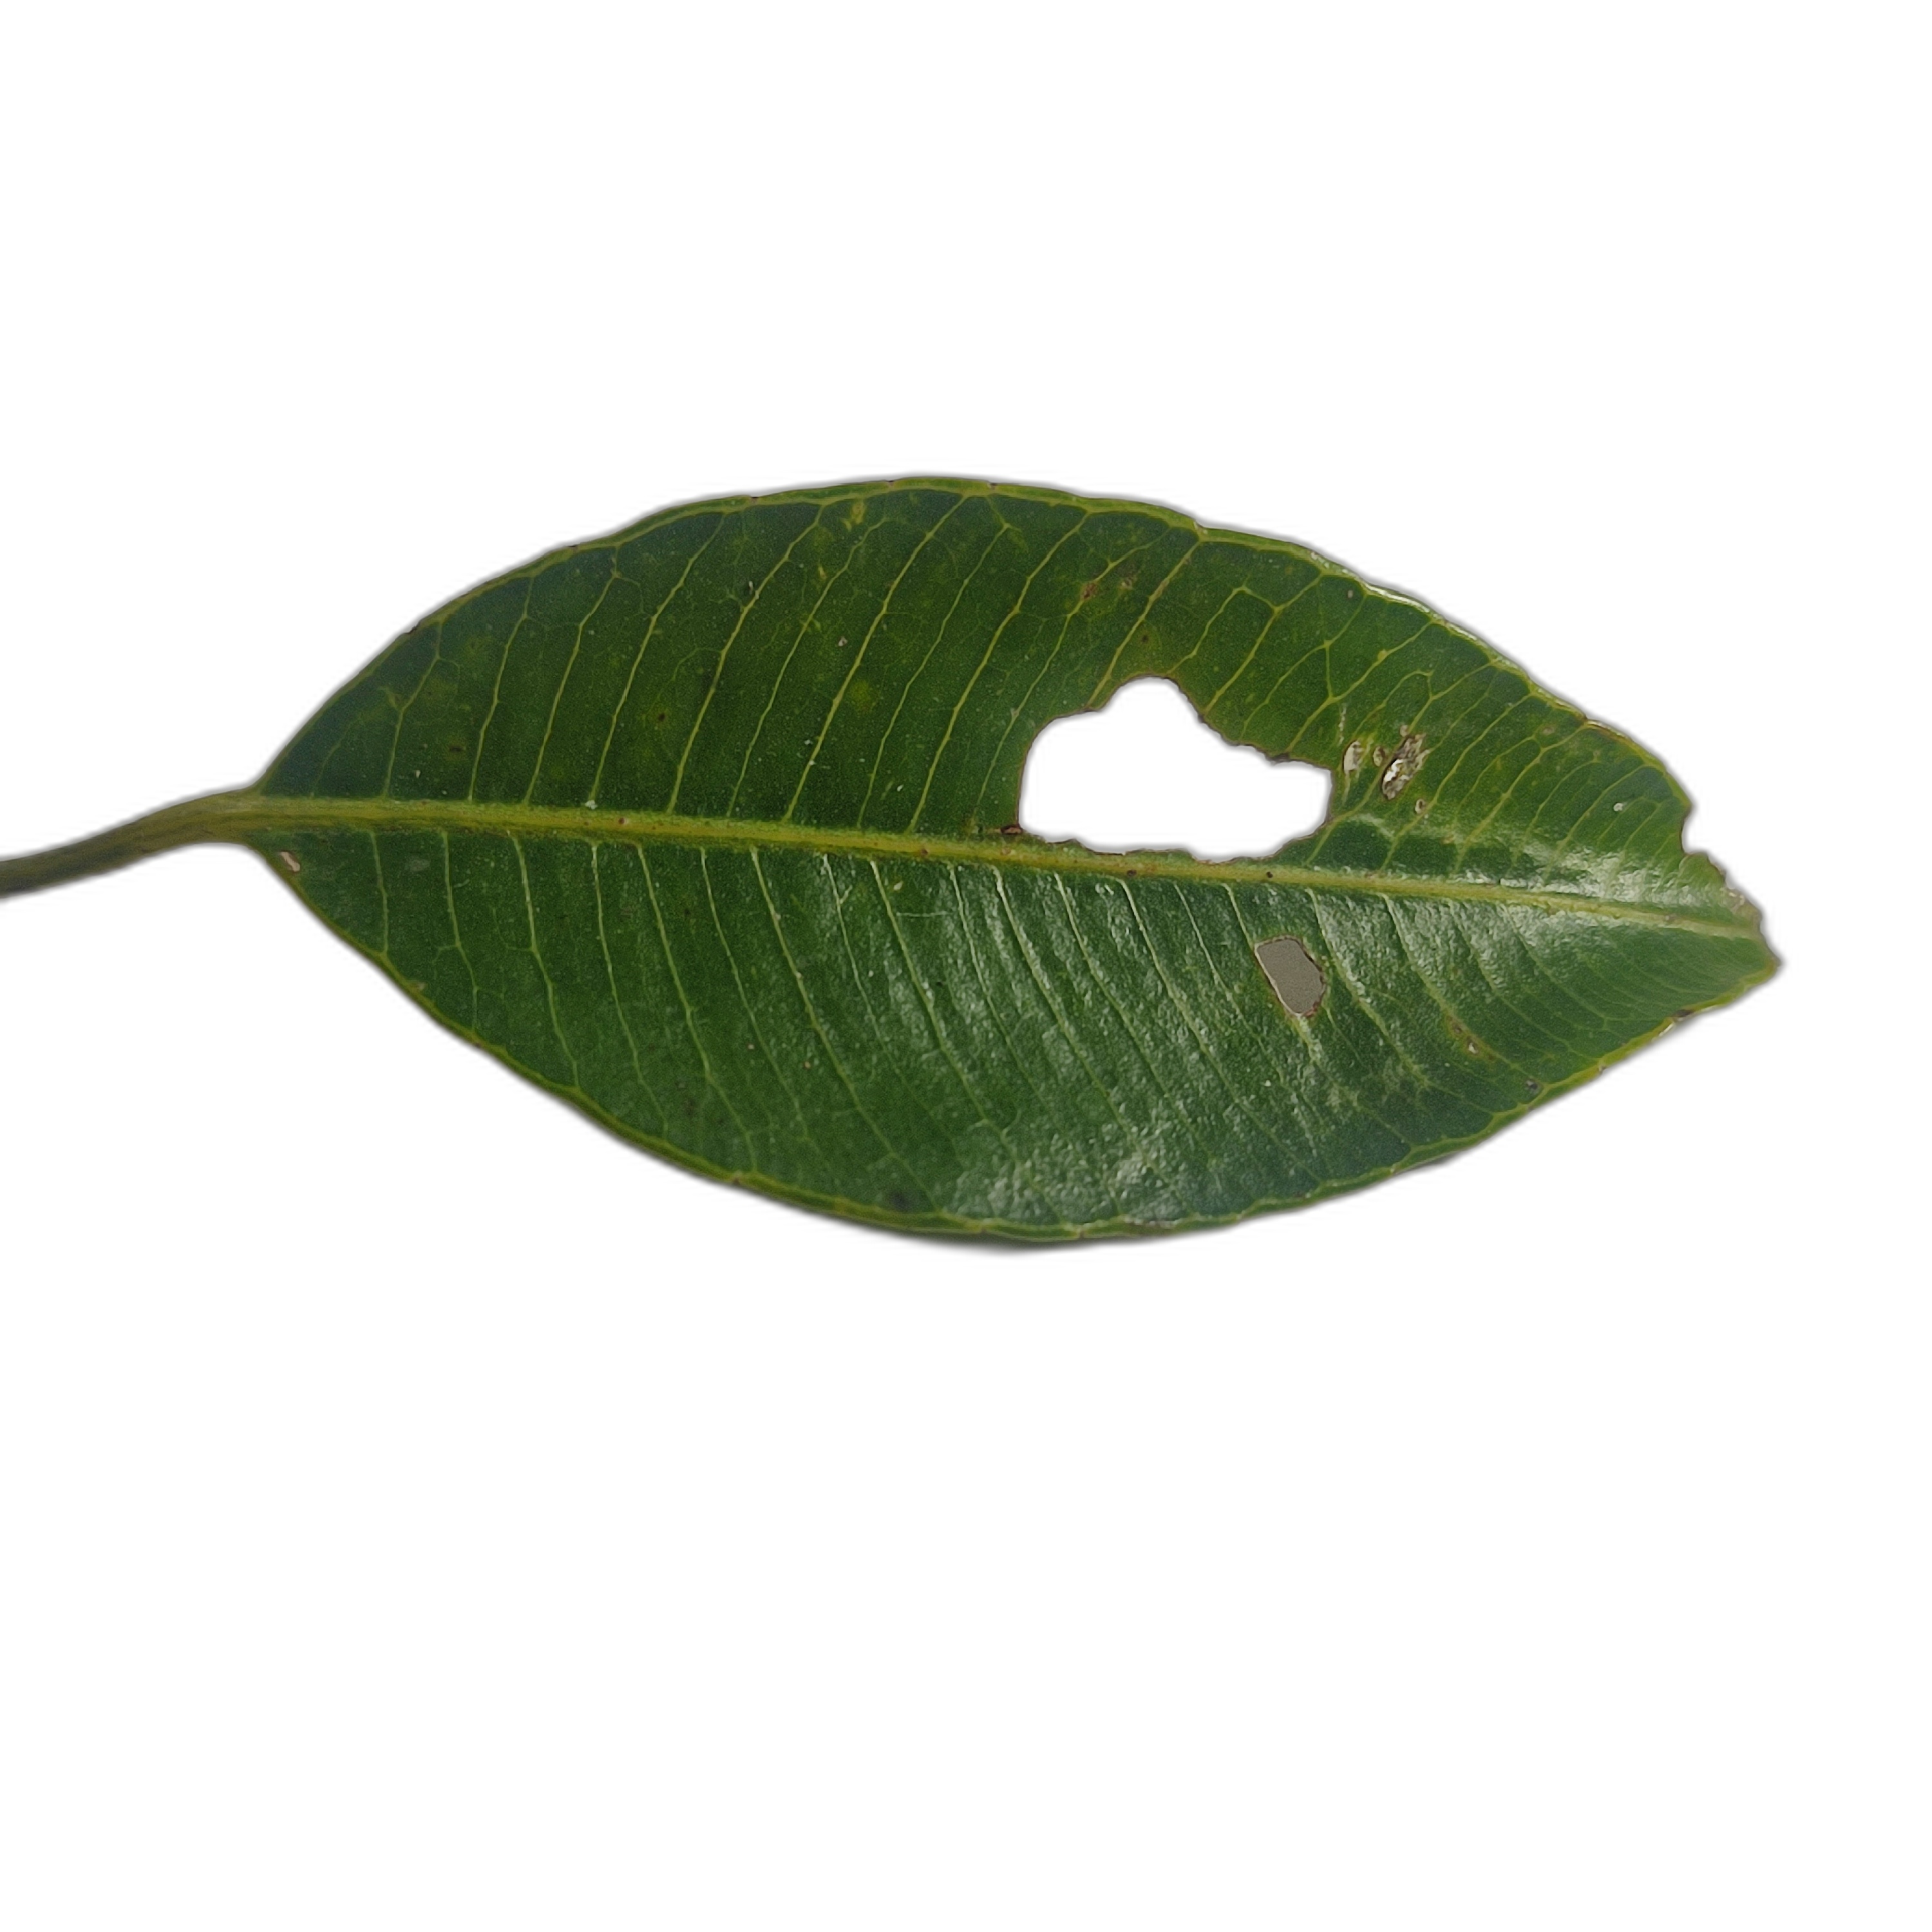
Label: not_healthy